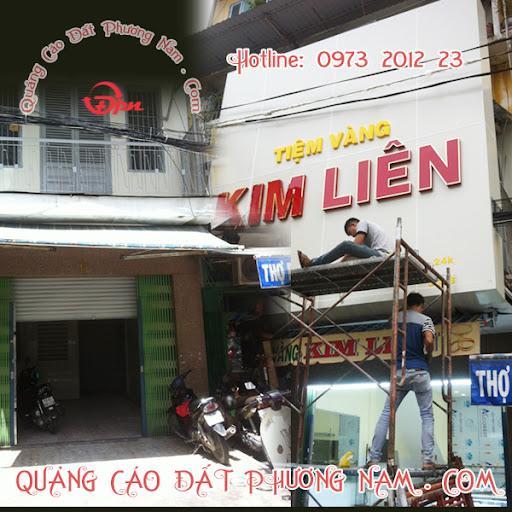
ở trong bức hình có sự xuất hiện của một vài chiếc xe máy